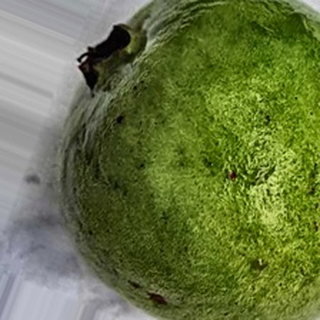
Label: healthy_guava